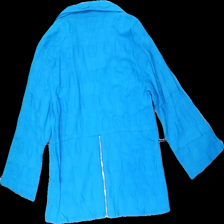
View: back
Type: Blouse
Category: Ladies
Brand: Not in the list
Brand text on label: z biz
Colors: Blue
Pattern: Checkered print
Cut: Regular
Size: L
Season: All
Damage location: middle left
Damage 2 location: top center
Price range: 50-100
Recommended usage: Reuse
Description: blå blus med dragkedja fram och buckligt rutmönster